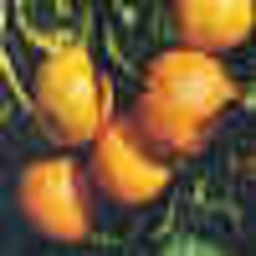
Label: Orange